Bayview–Hunters Point, San Francisco

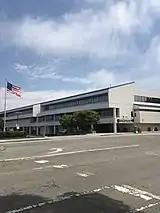
The Evans Street post office, one of the largest post offices in San Francisco

The Bayview and Hunters Point has many "ghost streets", streets with long corridors that have been since the 1940s. "Ghost streets" exist at the streets Westbrook and Hunters View at the Westbook Public Housing at Fitch Street above Innes Avenue, "Hudson Street" (the fence) above Hawes and Innes. The slope here is a hotspot of native habitat, so aficionados of plants and insects. The locals treat Hudson Street as a way of relieving the heavy traffic on Hunters Point Blvd and Innes Avenue. Another is Earl Street which runs along the fence separating the India Basin Open Space and some private properties from the former Naval Base.